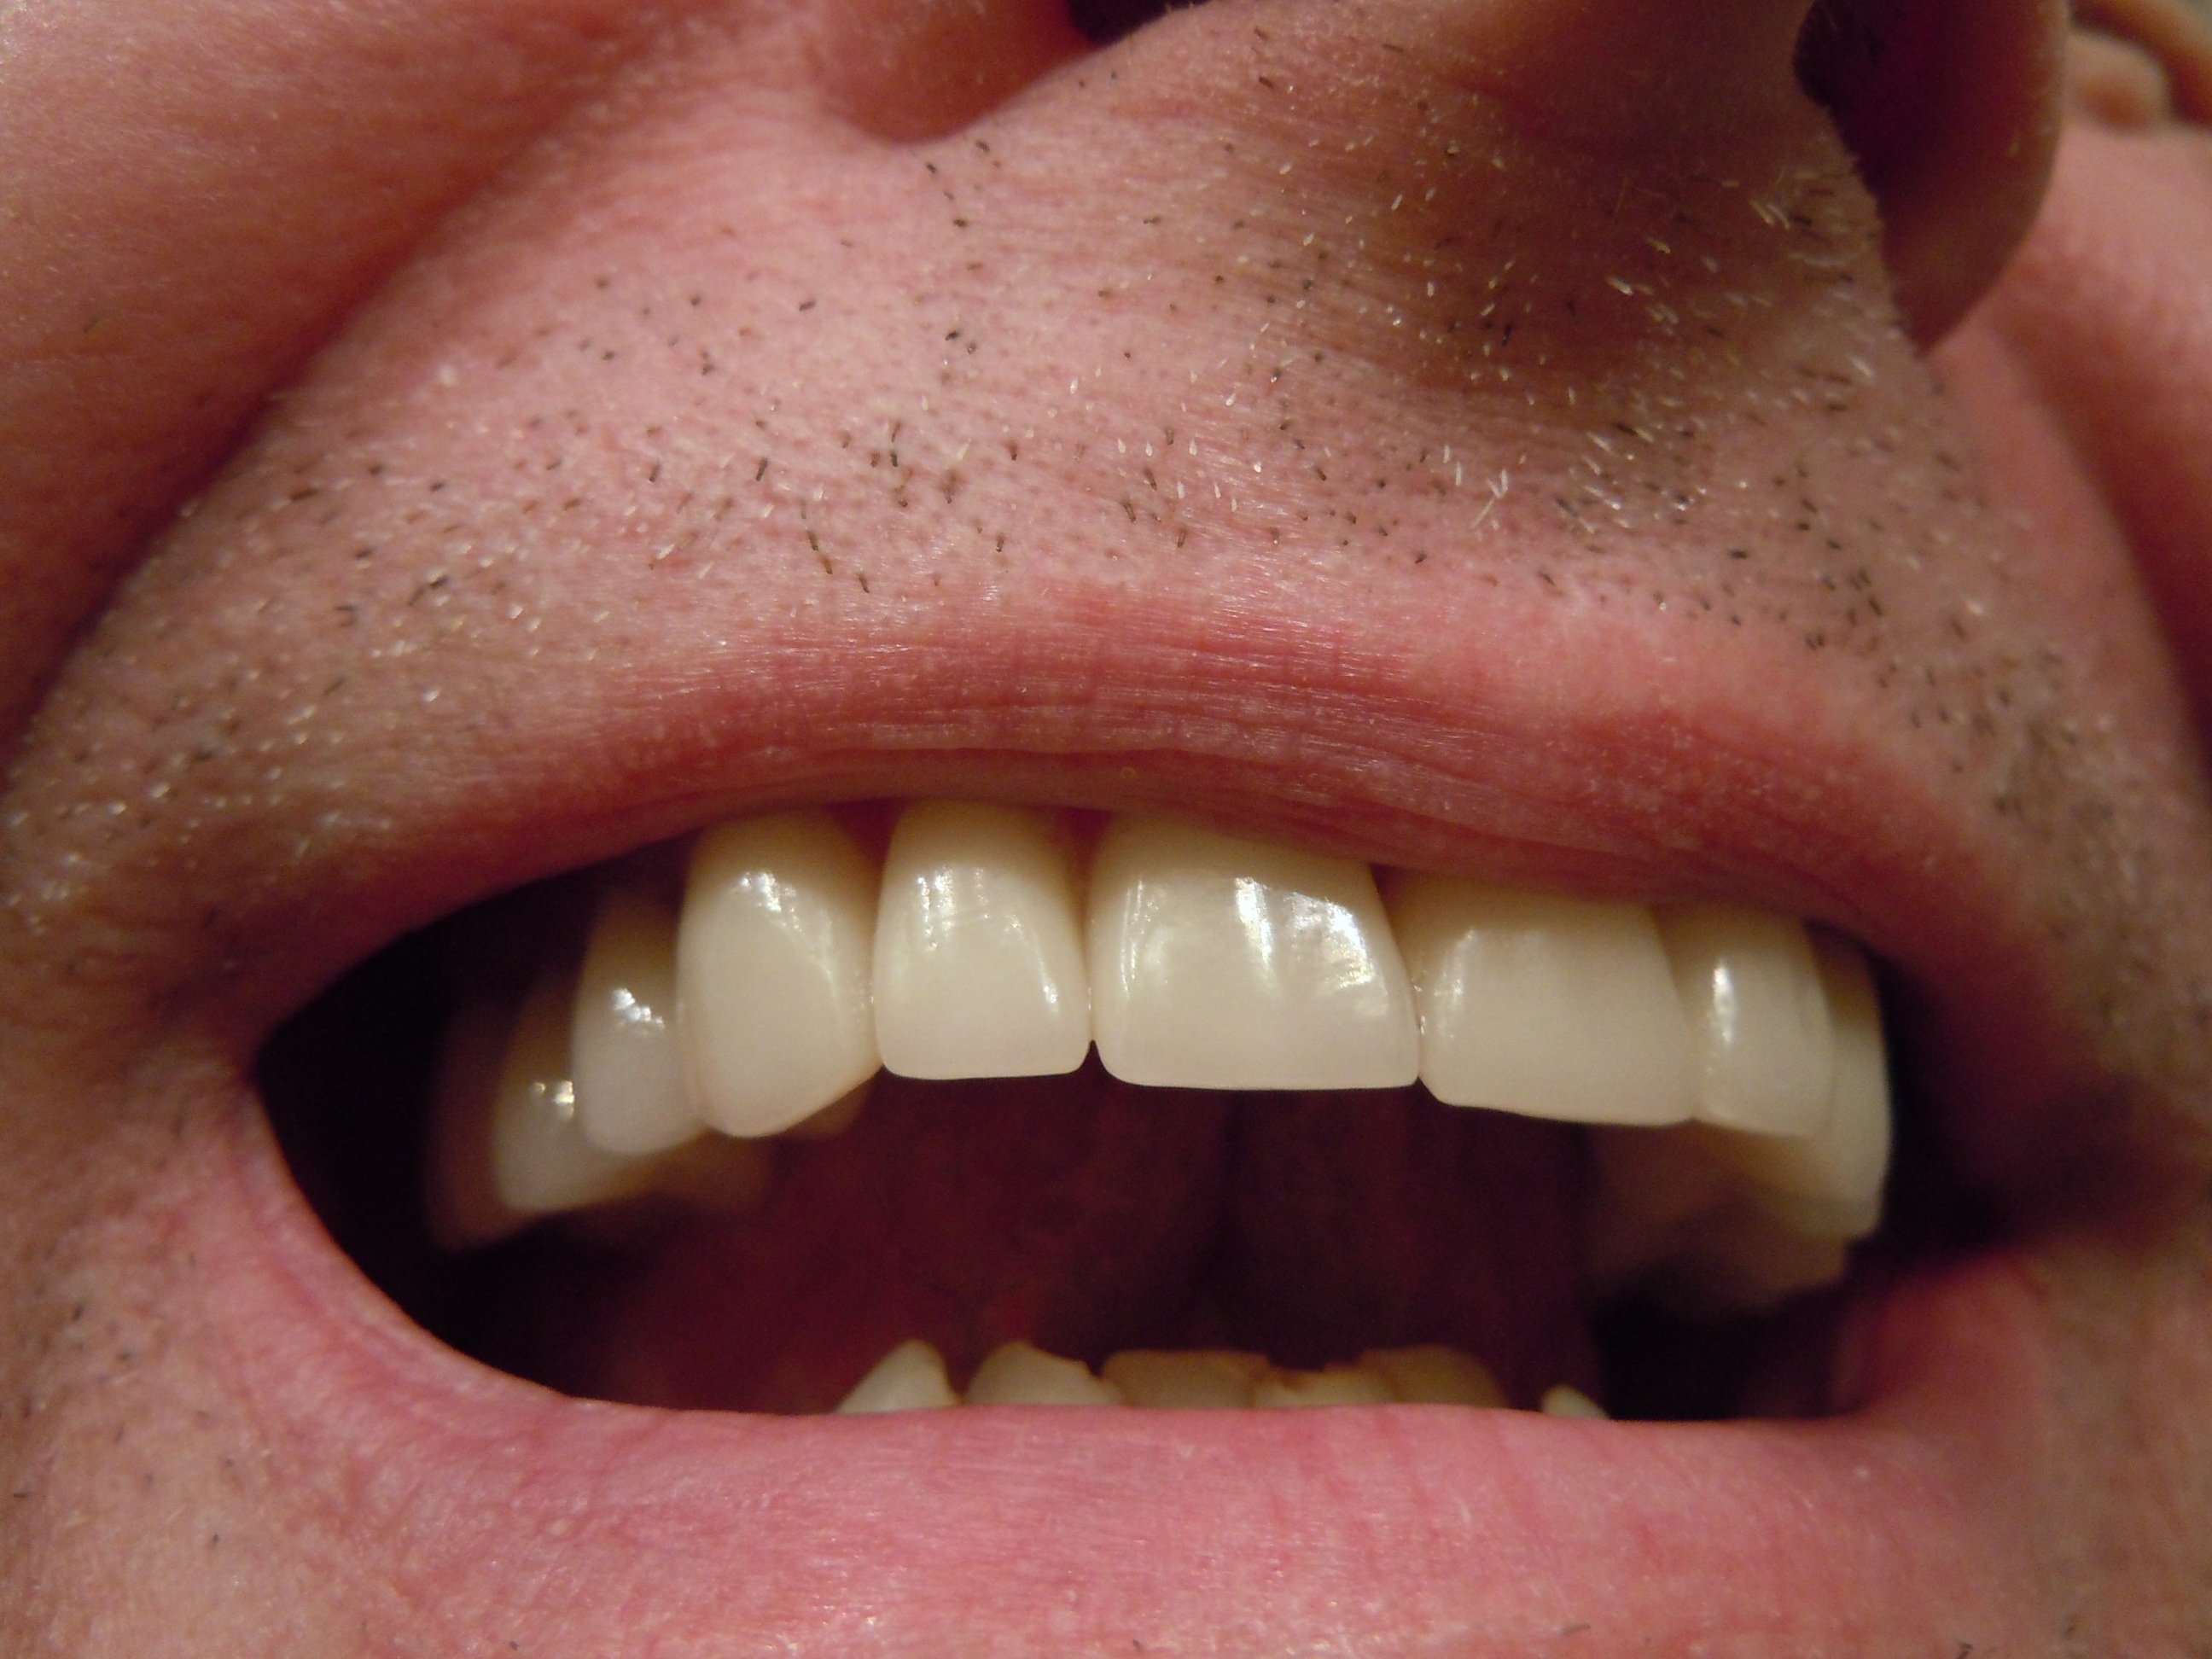
hand, finger, ceramic, facial expression, lip, smile, mouth, close up, dental, human body, face, nose, lips, tongue, organ, teeth, tooth, caps, crowns, jaw